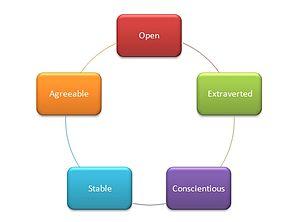
Ce graphique représente le modèle du big five et ces différents traits de personnalité (Costa &amp
Les différences de genre en psychologie humaine se réfèrent aux différences observées entre hommes et femmes dans les domaines habituellement étudiés dans cette discipline par le biais de méthodes scientifiques.